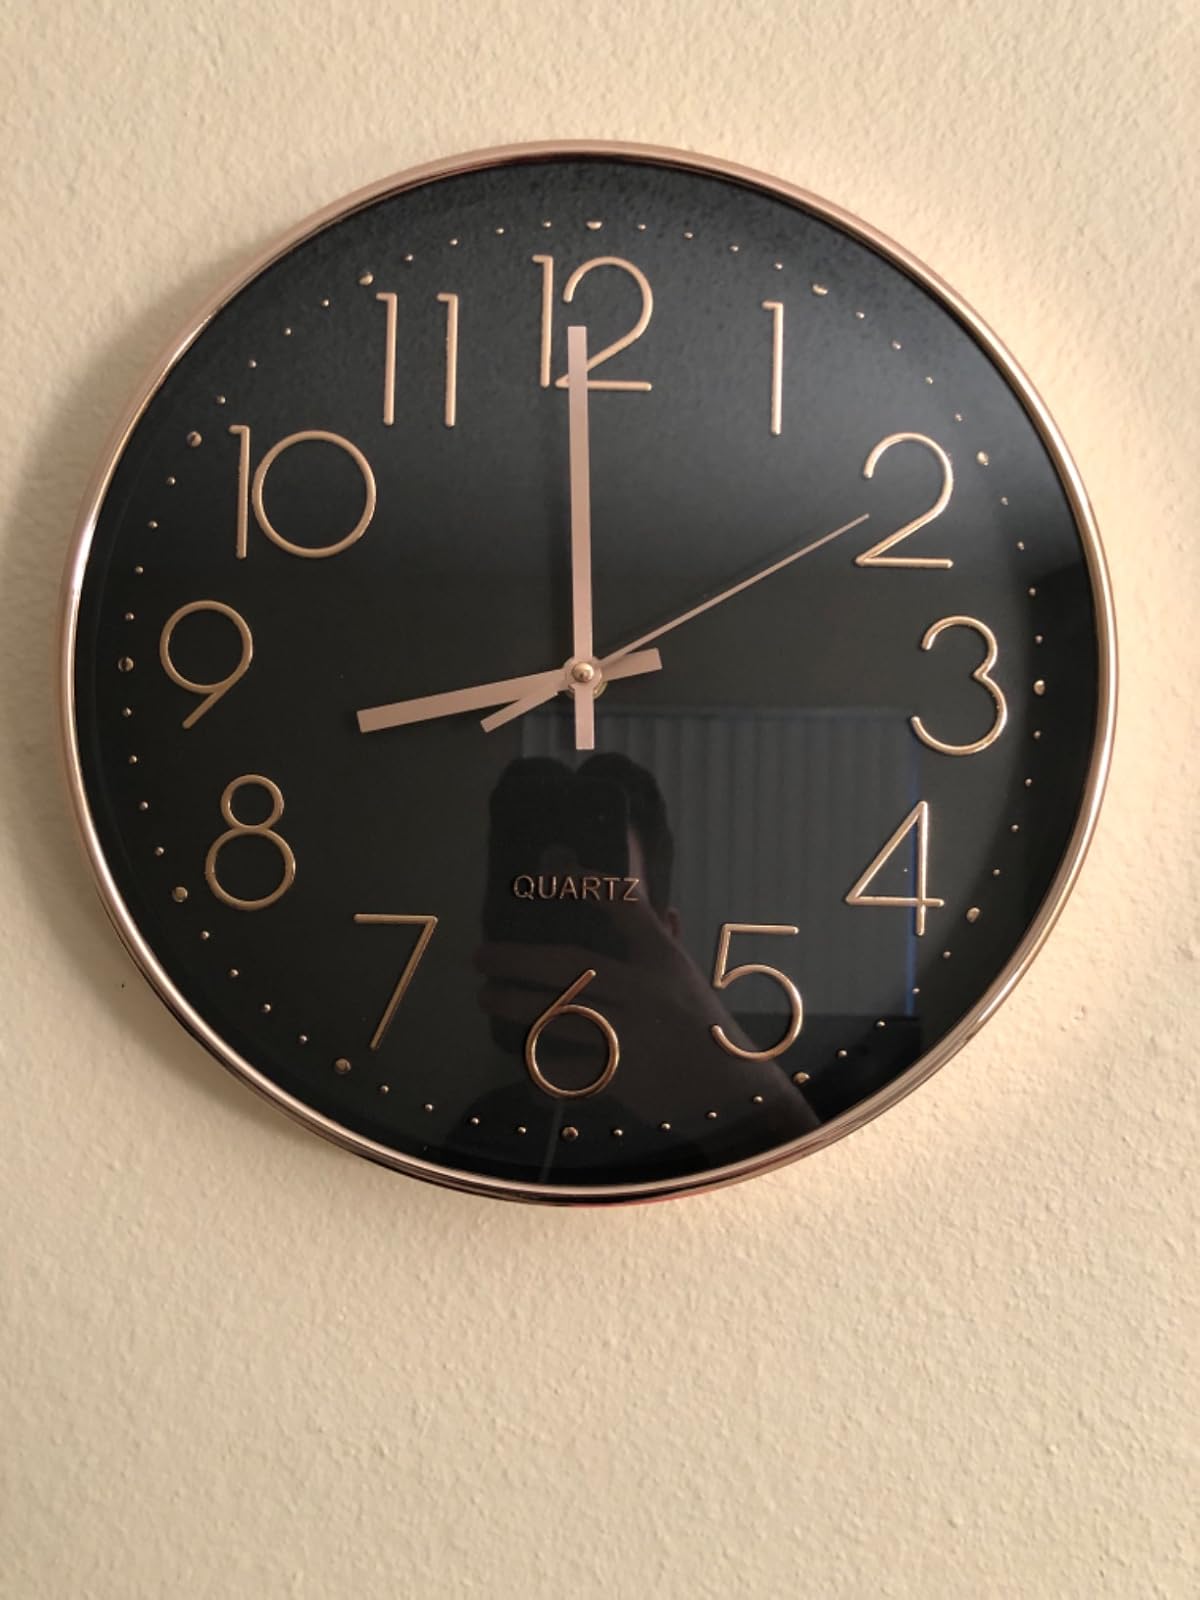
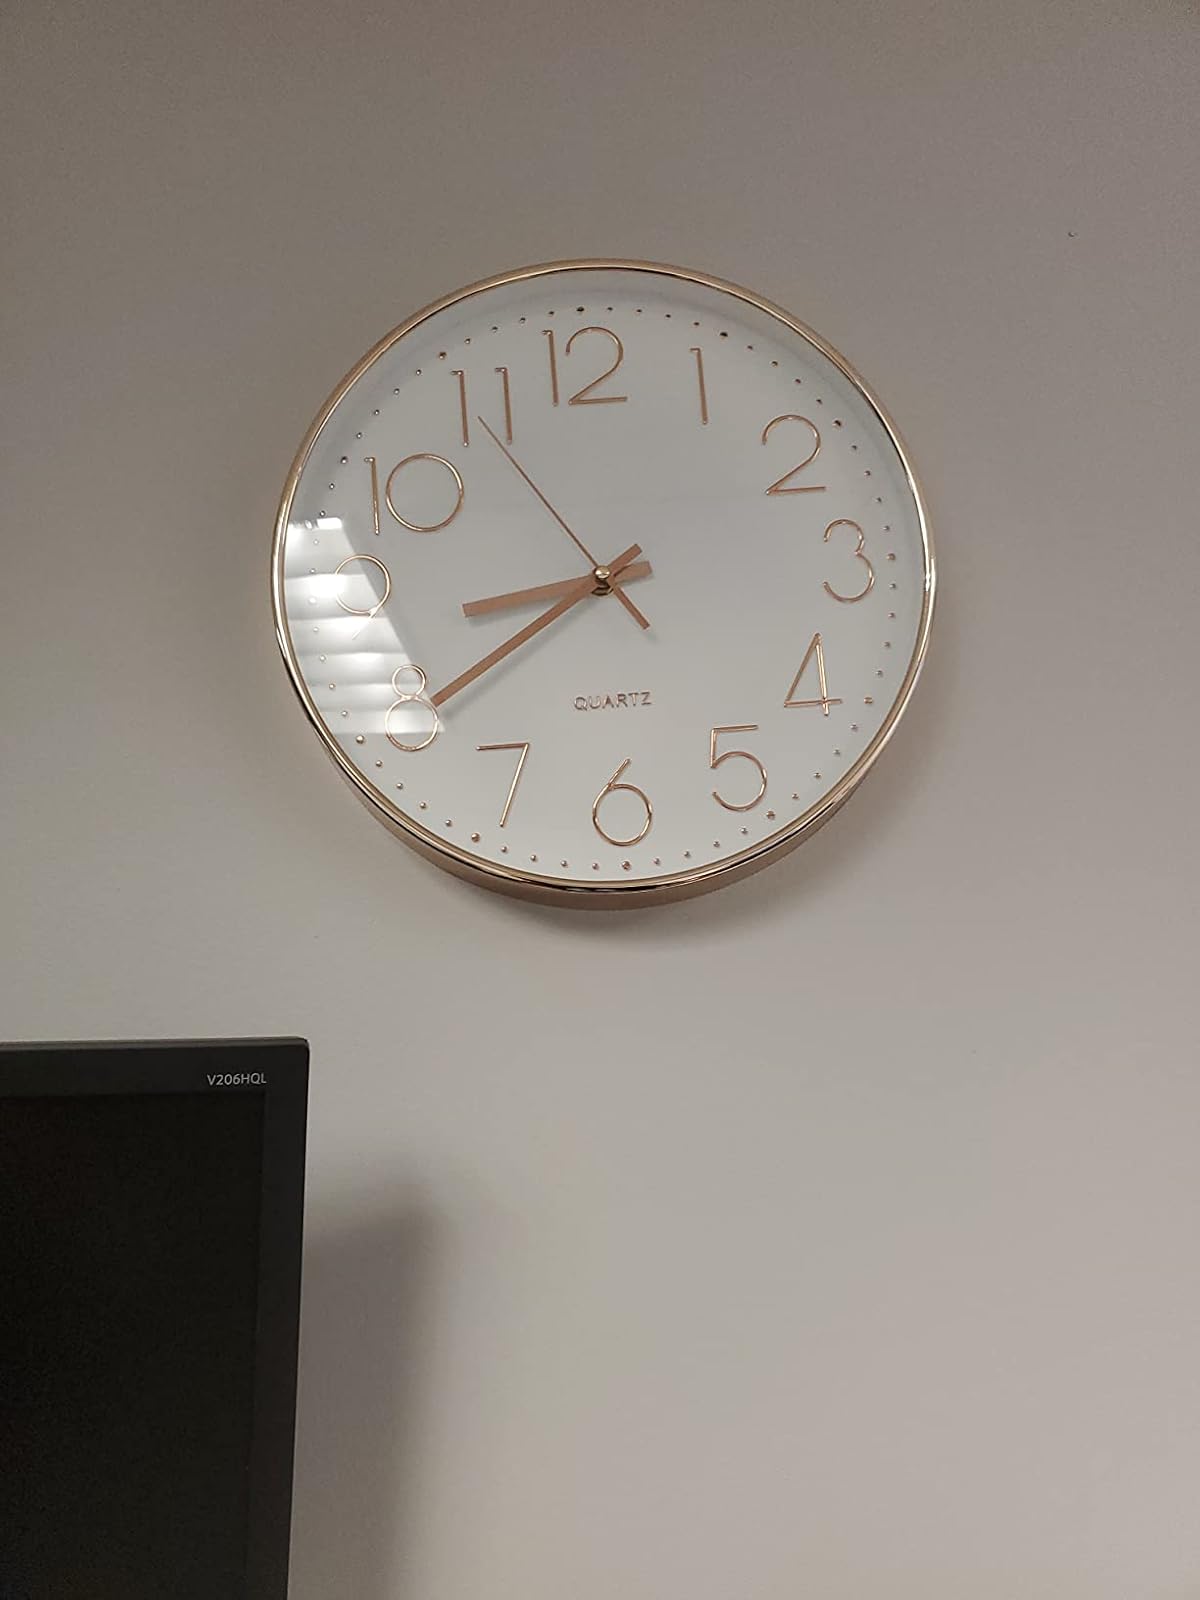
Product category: clock
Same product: no